Prairie Public Television

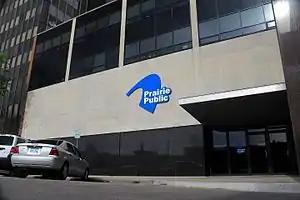
Prairie Public television studio in Fargo, North Dakota

In 1959, "North Central Educational Television", the predecessor organization to Prairie Public, was incorporated. On January 19, 1964, KFME signed on from Fargo as North Dakota's first educational television station.